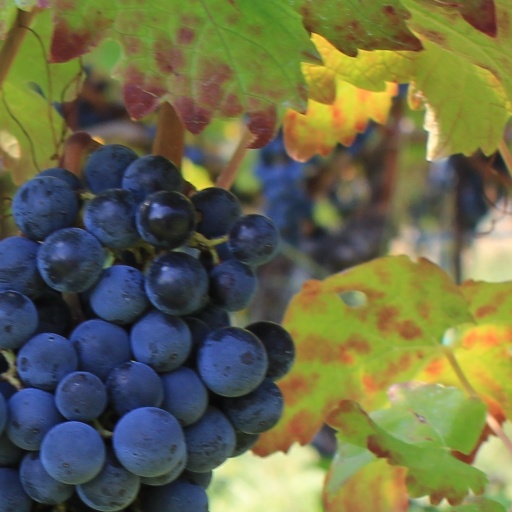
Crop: grape